BBC News at Six

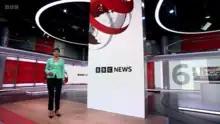
Presenter Reeta Chakrabarti at the opening of a bulletin in Studio B of Broadcasting House on 15 June 2022

Unlike the other BBC News bulletins that were broadcast from BBC Television Centre, the "BBC News at Six" was broadcast from TC7, which until 2012 housed "Newsnight", "Newsround", "The Politics Show" and "The Andrew Marr Show", most of which moved to Broadcasting House. The programme would occasionally be broadcast from the BBC News channel studio (N6). Since the move to Broadcasting House the bulletin is broadcast from Studio E, the same studio as the BBC News channel and other national bulletins. The current set design and titles were introduced in March 2013.